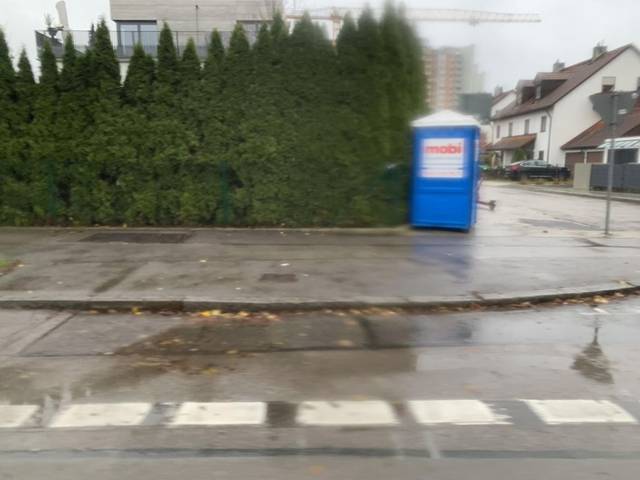
Region: Germany
Coordinates: 48.098, 11.64